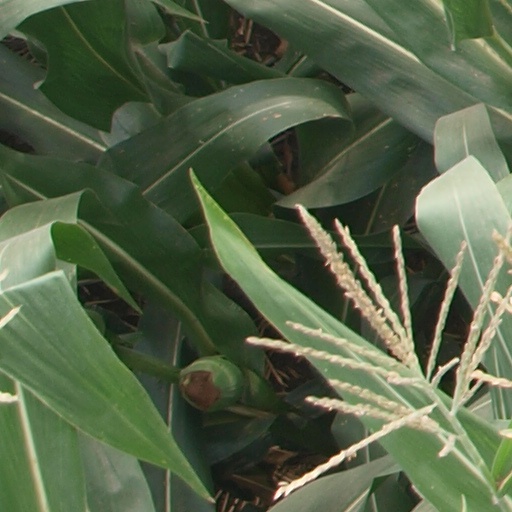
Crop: maize; corn